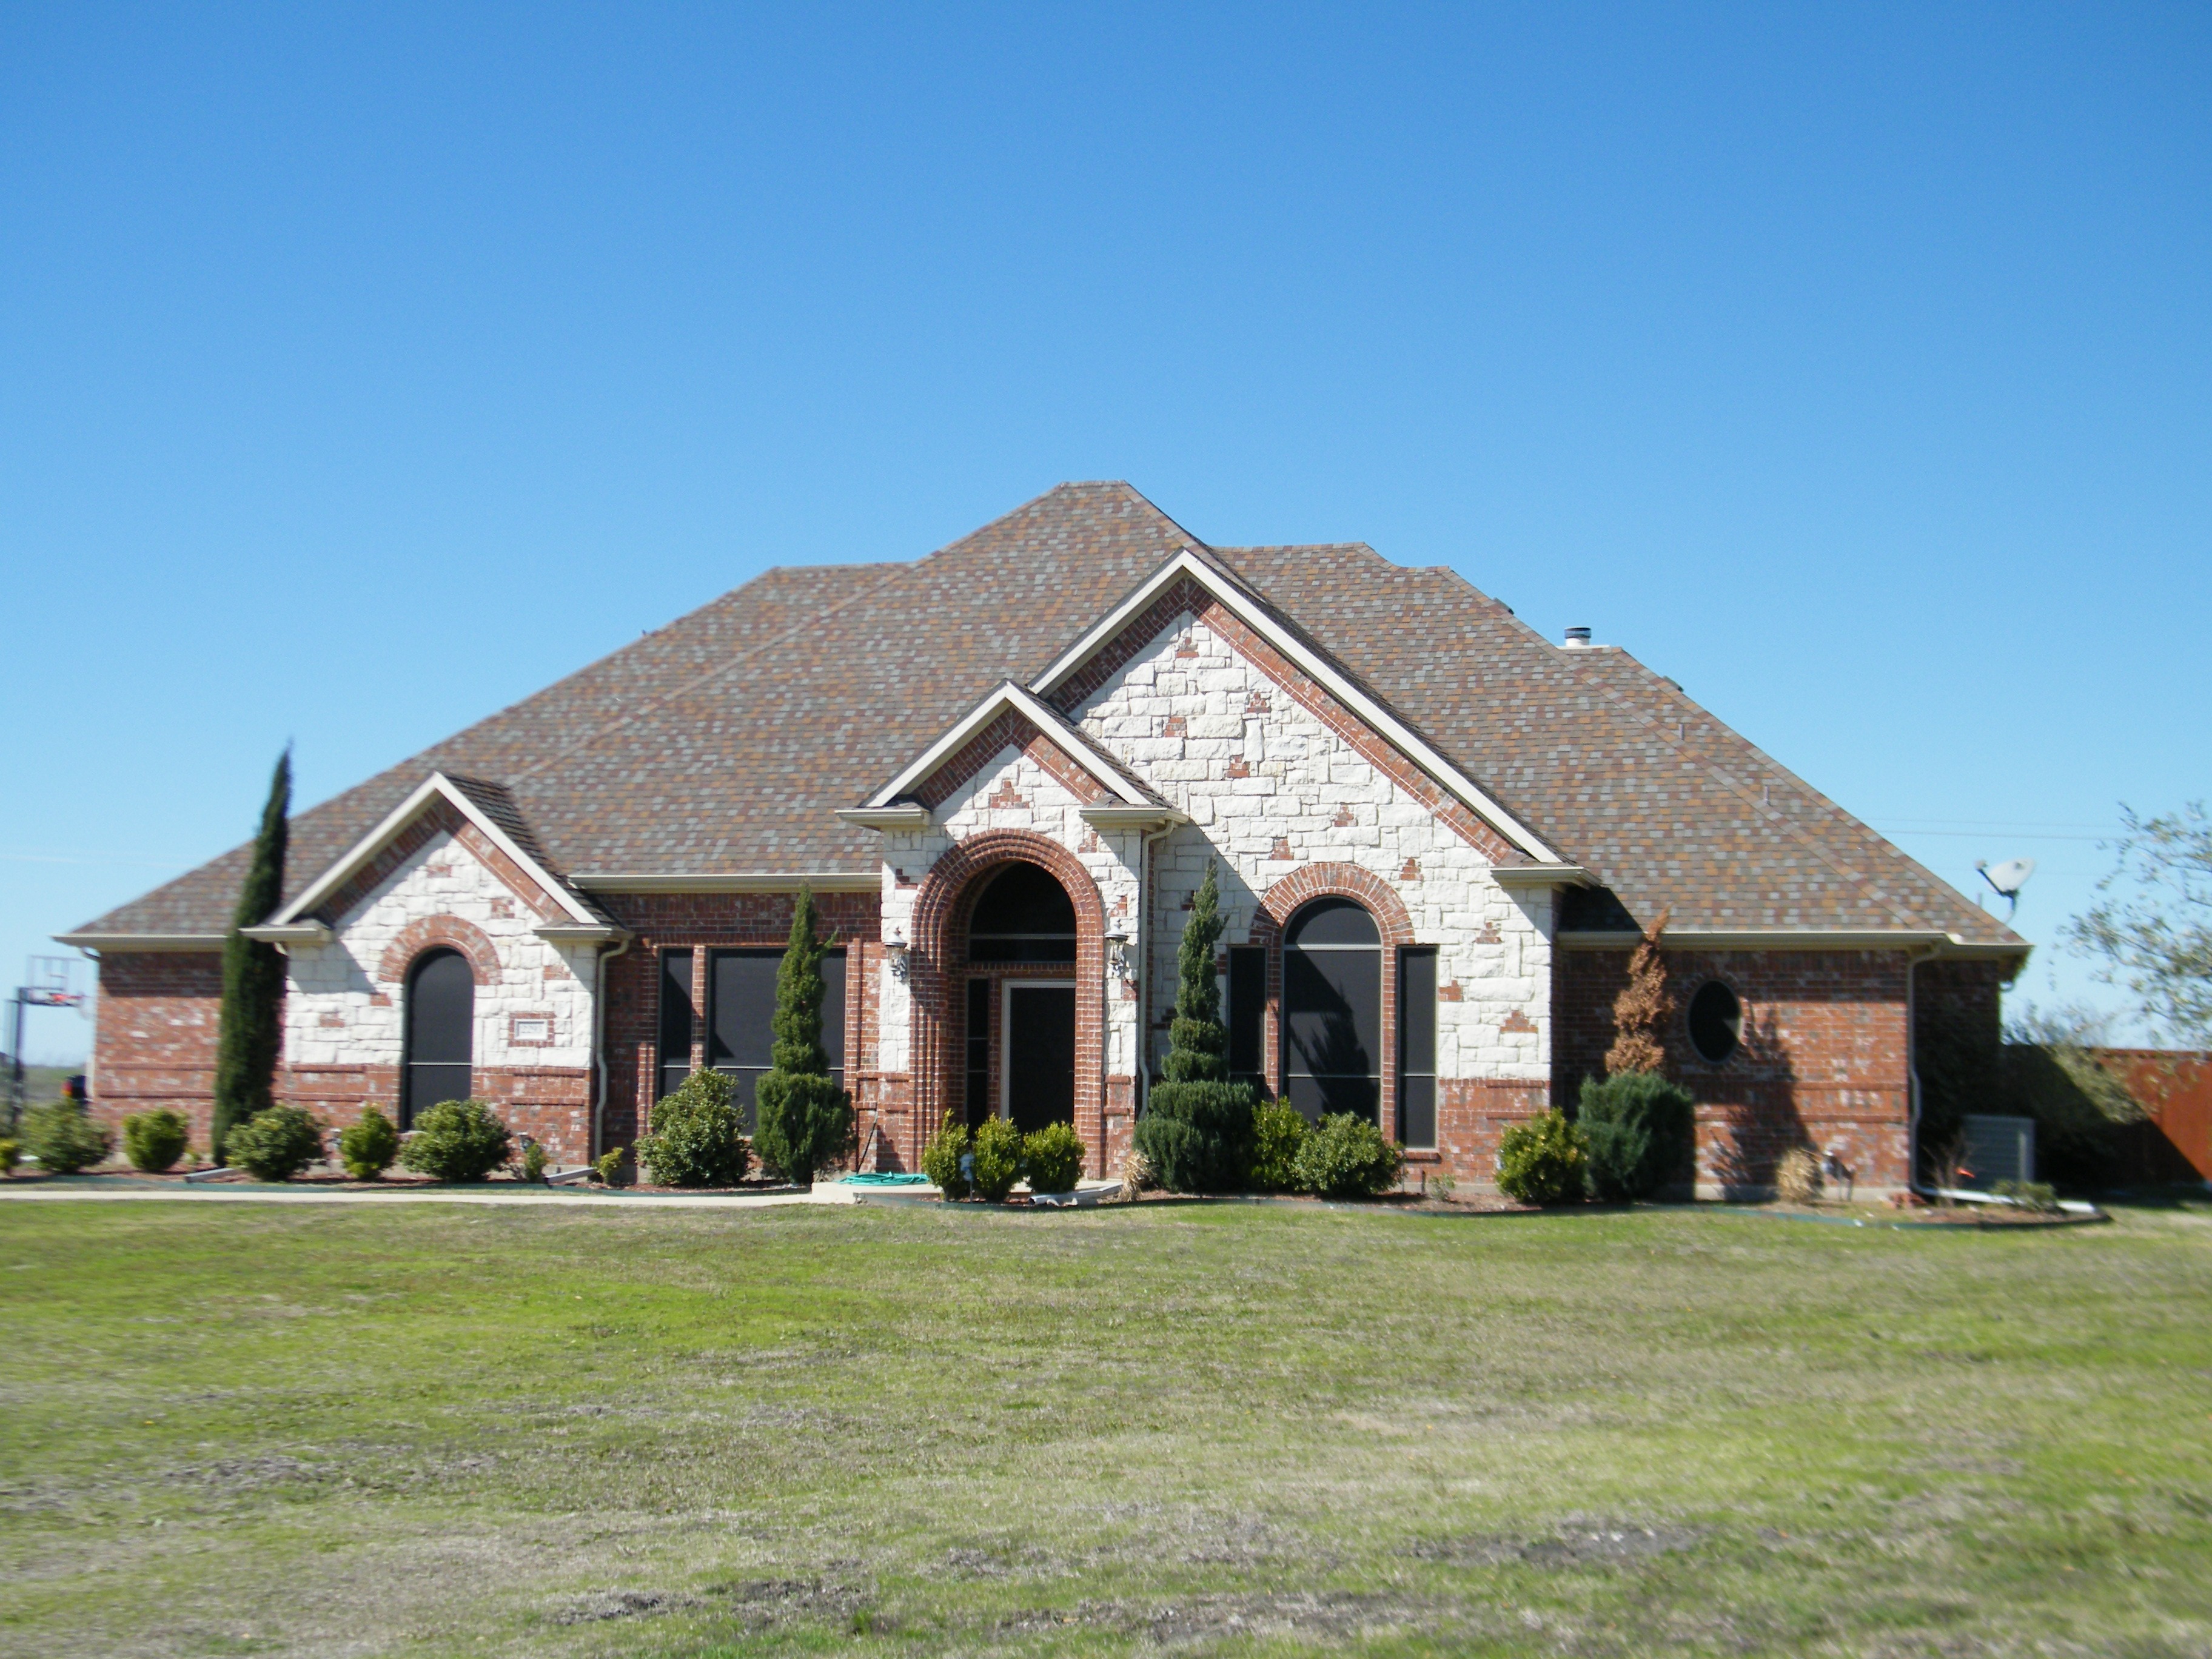
architecture, structure, farm, house, building, city, home, construction, cottage, suburban, residence, property, church, chapel, exterior, residential, dwelling, place of worship, housing, blue sky, farmhouse, suburbs, estate, real estate, rural area, architecture design, brick home, residential area